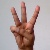
The image shows a hand gesture representing the letter 'W' in Indian Sign Language.